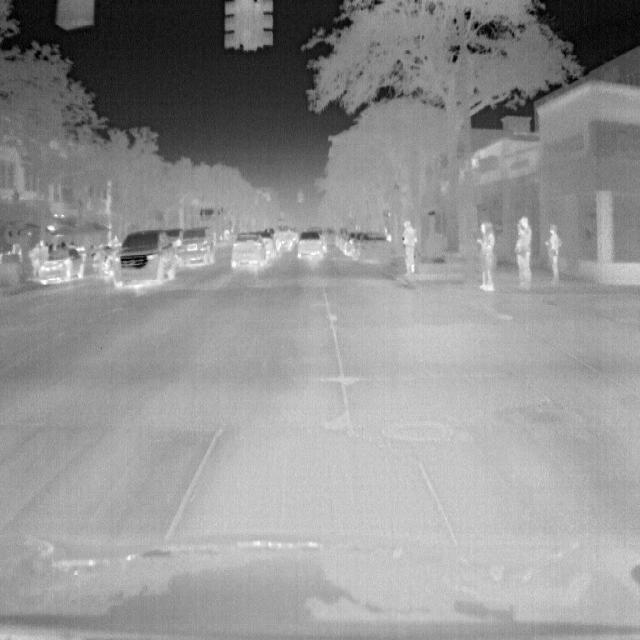
Detected objects:
label: person
label: person
label: person
label: person